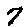
Label: 7